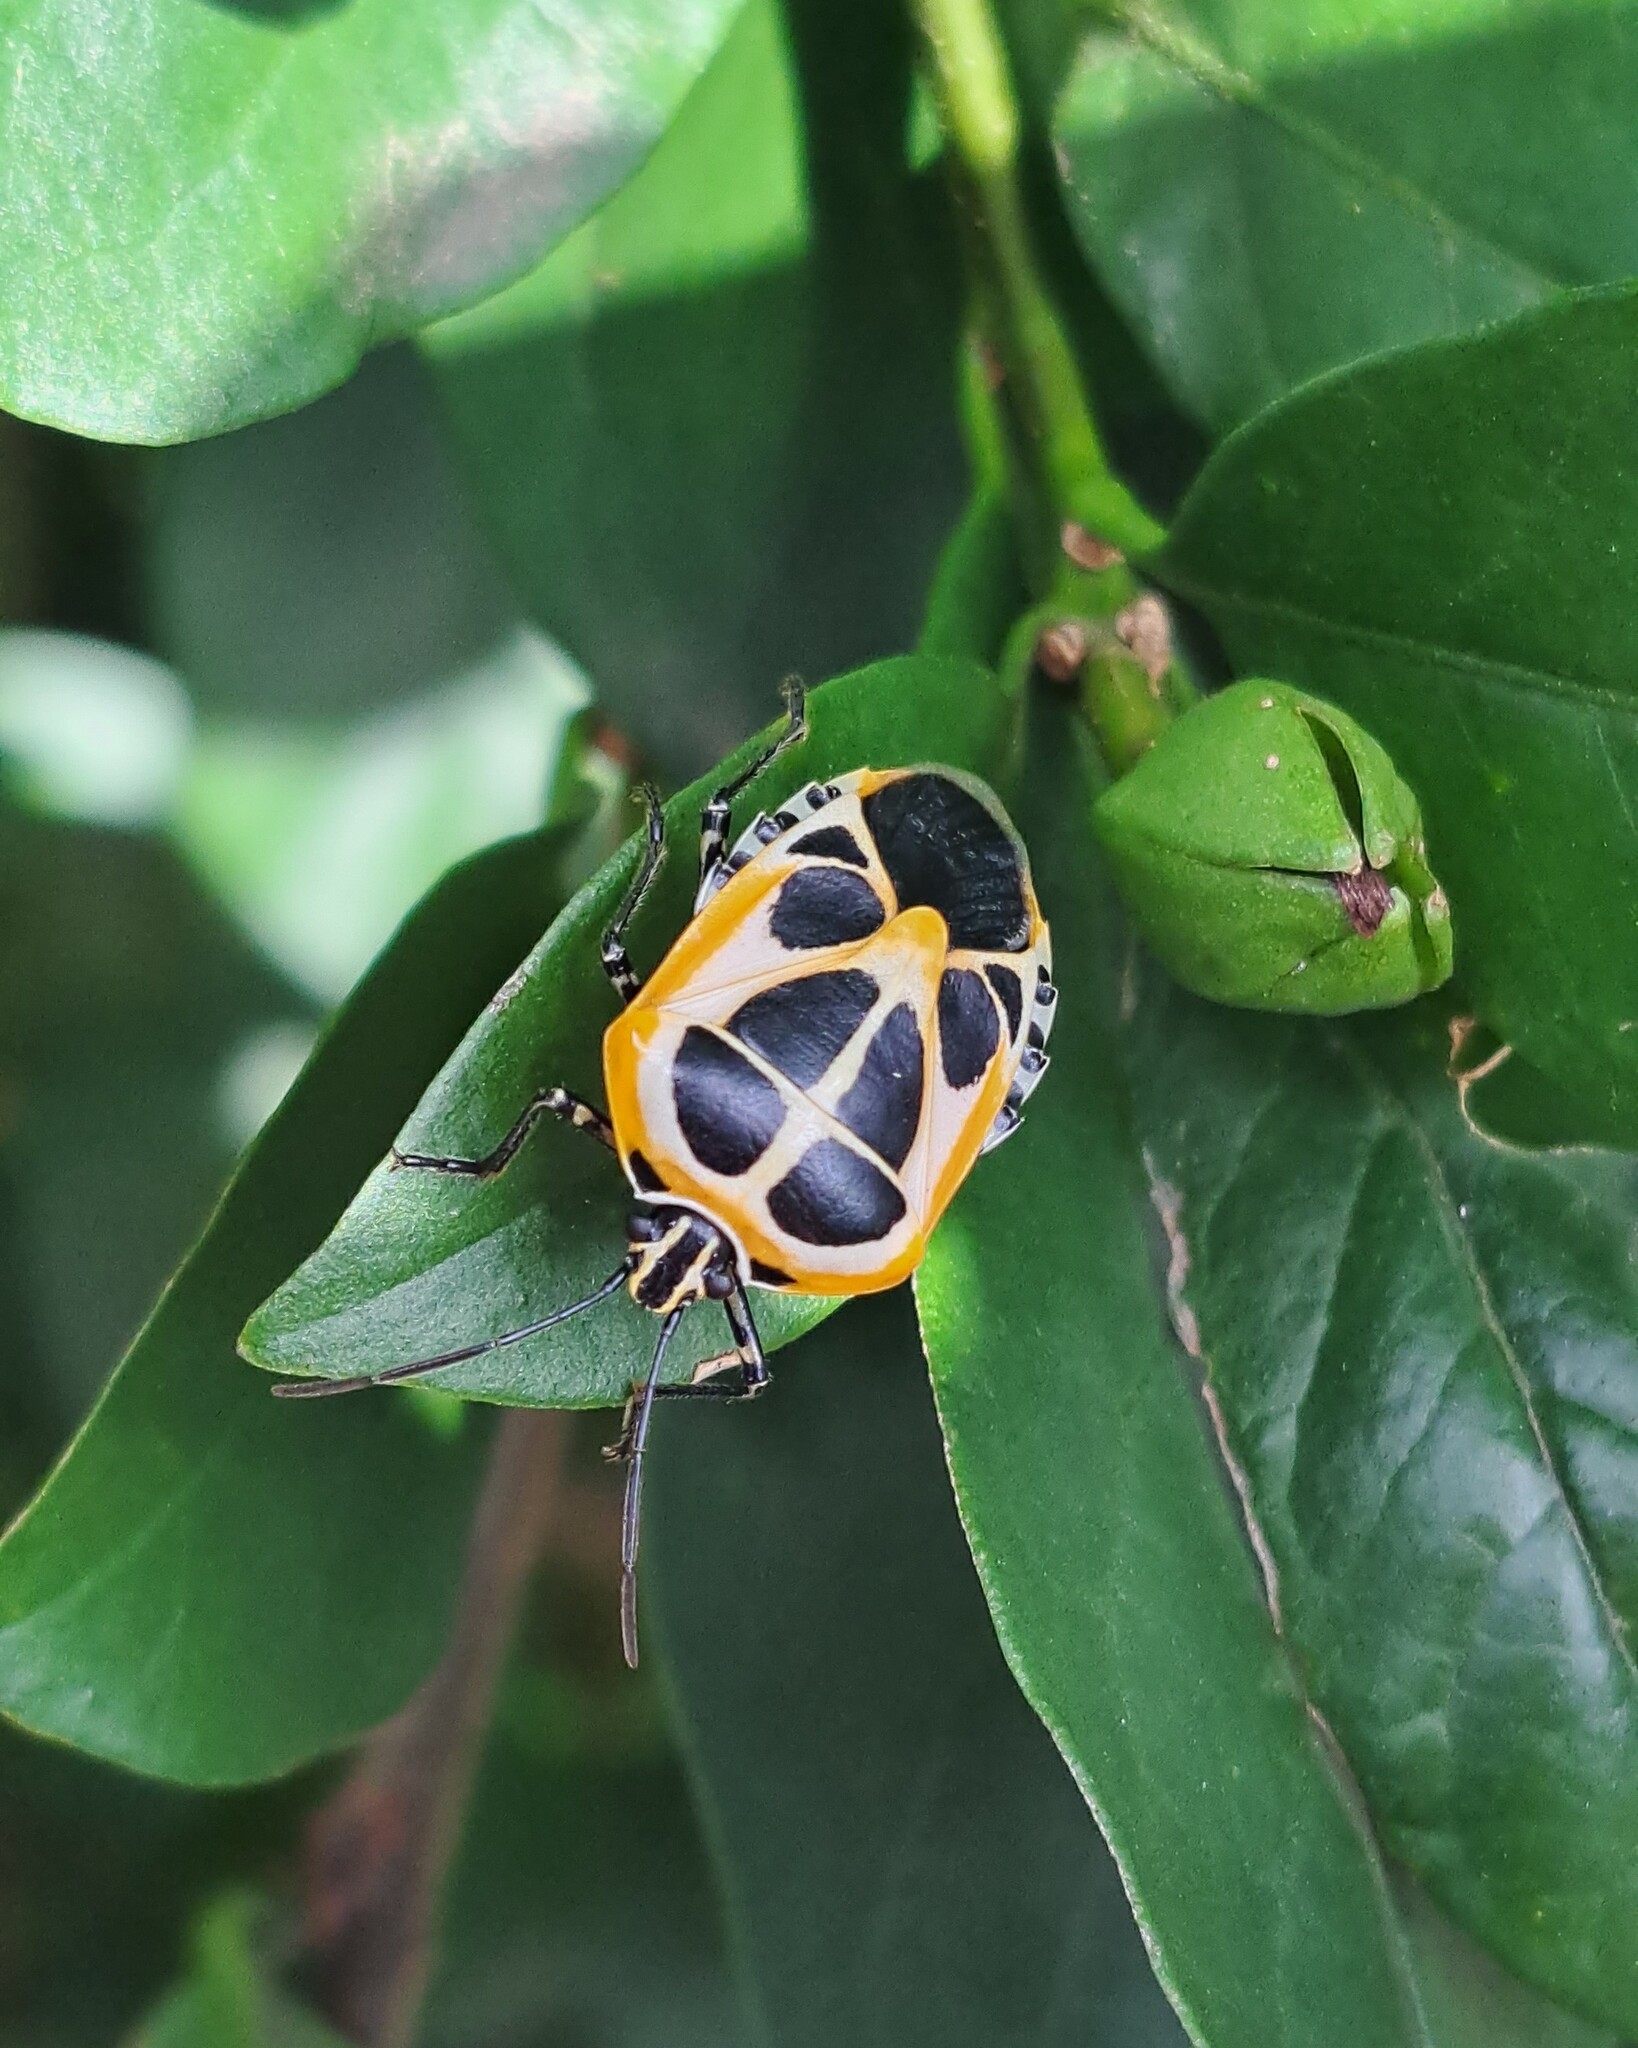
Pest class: stink_bug